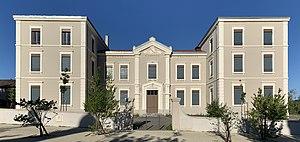
École élémentaire de Montrevel-en-Bresse.
Montrevel-en-Bresse est une commune française, située dans le département de l'Ain en région Auvergne-Rhône-Alpes.